Thomas Claiborne Creasy House

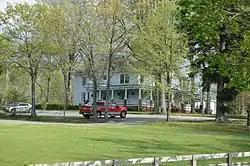
Distant view from northwest

The Thomas Claiborne Creasy House is a historic house at 415 South Main Street in Gretna, Virginia. It is a -story wood-frame structure, built in 1840 with later additions that substantially complemented the original construction. The original main block is Italianate in style, with Colonial Revival addition made in the 1880s and a Craftsman addition in 1923. A Colonial Revival porch wraps around much of the structure, unifying the parts. The house stands on a large landscaped parcel that includes several surviving farm outbuildings and the family cemetery of the Creasys. Thomas Creasy, who bought the 1840 house and substantially enlarged it, was one of Gretna's wealthiest businessmen of the post-Reconstruction era. The property is now used as a function and event facility.